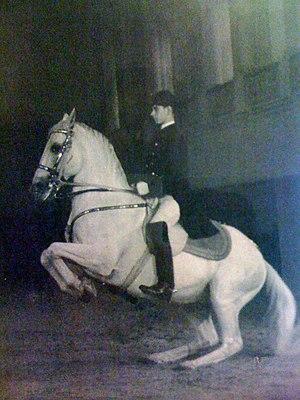
Les airs relevés sont des figures de dressage de Haute école en équitation, exécutés rassemblées, au cours desquelles le cheval quitte le sol, soit seulement au niveau de son avant-main soit en totalité. Lorsque le cheval lève simultanément son avant-main et son arrière-main, on les nomme "sauts d'école". Si tous les sauts font partie des airs relevés, l'inverse n'est pas vrai. Pour qu'il y ait saut, les quatre pieds du cheval doivent être à un moment donné hors de terre. Particulièrement techniques, ils sont enseignés et codifiés depuis la Renaissance. De nos jours, les écoles d'équitation comme le Cadre noir et l'école espagnole de Vienne les présentent en spectacle. ils constituent le couronnement de l'équitation artistique.
Georg Wahl est un cavalier et dresseur germanophone.
Le lipizzan est une race de chevaux originaire de Slovénie, culturellement liée à l'École espagnole de Vienne en Autriche. Cette célèbre école, qui tire par ailleurs son nom des chevaux espagnols qui furent à l'origine de la race lipizzane, n'utilise en effet que des lipizzans. L'élevage du lipizzan remonte au XVIᵉ siècle, lorsque la famille impériale des Habsbourg décide de fonder un nouveau haras dans la localité slovène de Lipica dans la région vallonnée du Kras qui appartenait à l'époque à l'Empire autrichien. La race des lipizzans est menacée de disparition lors de la Seconde Guerre mondiale, mais l'intervention du général américain George S. Patton permet de sauver 250 chevaux, assurant la préservation de cette race à la longue histoire.